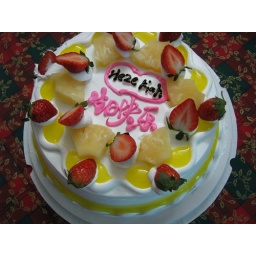
a cake some students brought over to our house for Hezekiah's one month birthday